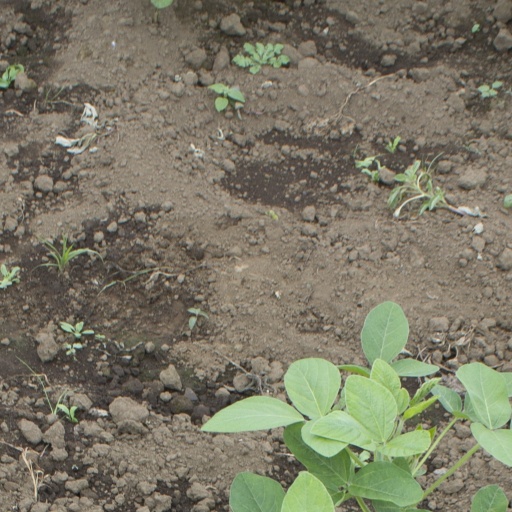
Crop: soybean